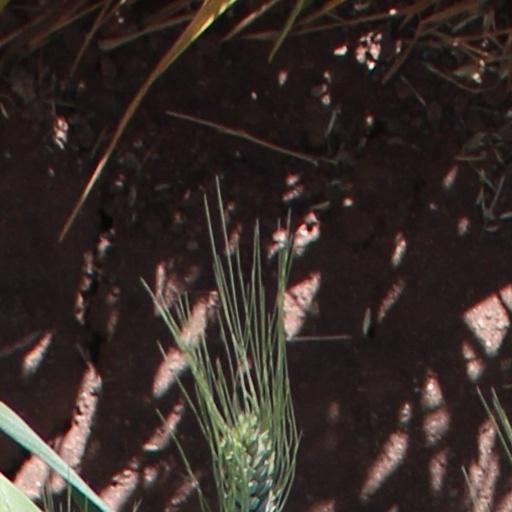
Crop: wheat